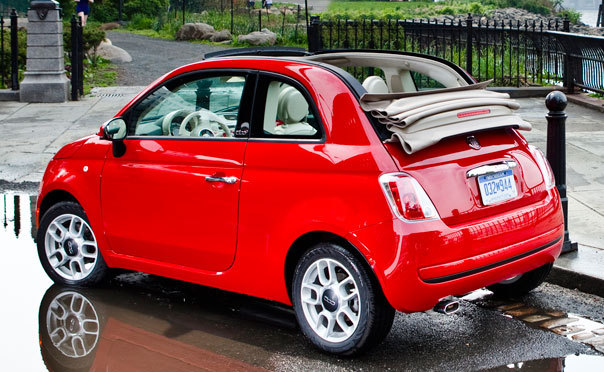
Car model: 2012 FIAT 500 Convertible